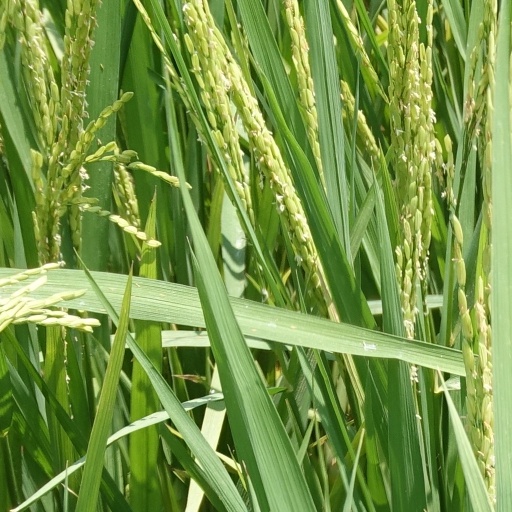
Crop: rice